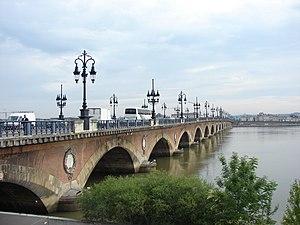
Pablo Sánchez est un Républicain espagnol né en 1913 à Lérida et réfugié à Bordeaux en 1939, où il tombe sous les balles allemandes le 27 août 1944 à l'âge de 30 ans pendant le retrait de la Wehrmacht.